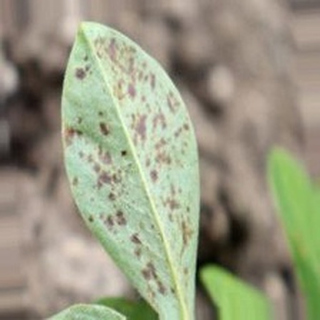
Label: groundnut_rust